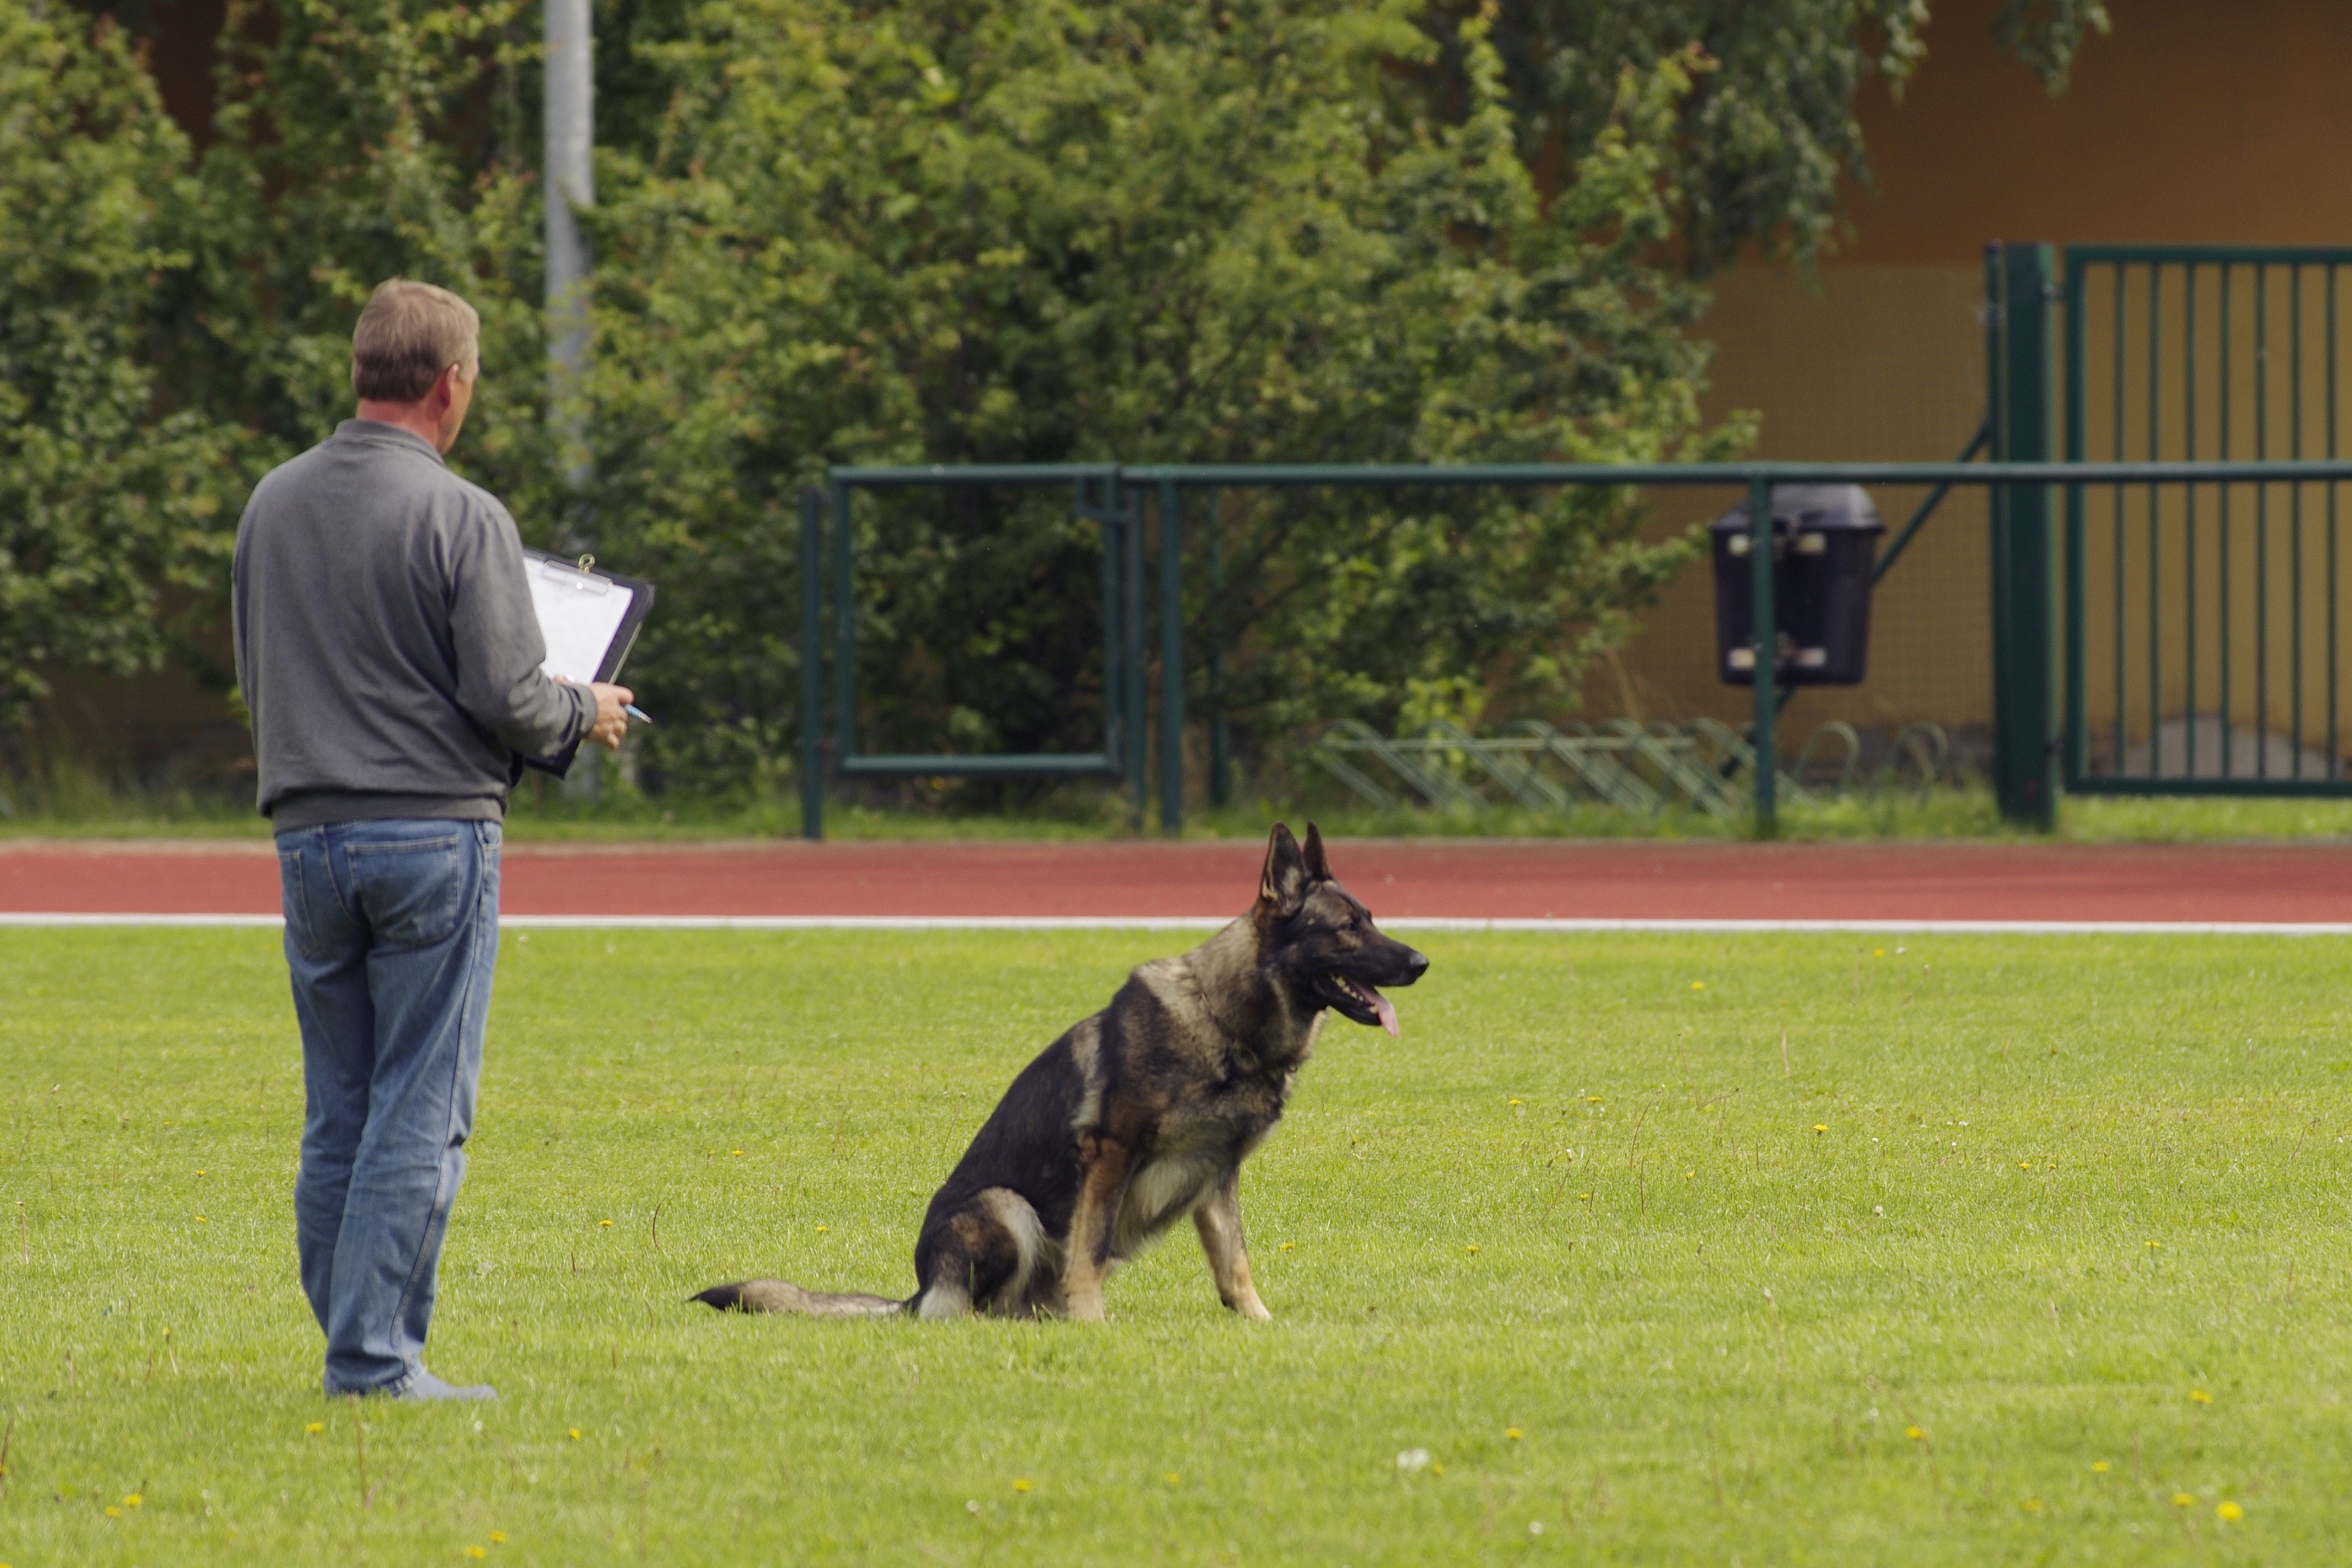
dog, mammal, german shepherd, competition, sports, police dog, judging, dog like mammal, conformation show, schutzhund